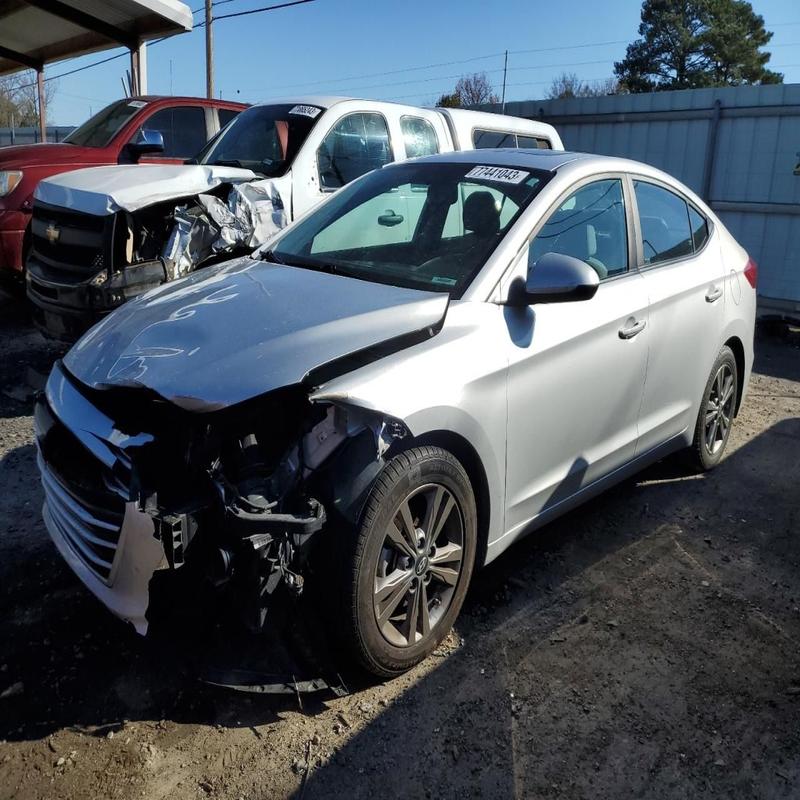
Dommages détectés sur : pare-choc avant, feu avant gauche, capot, aile avant gauche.
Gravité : majeur